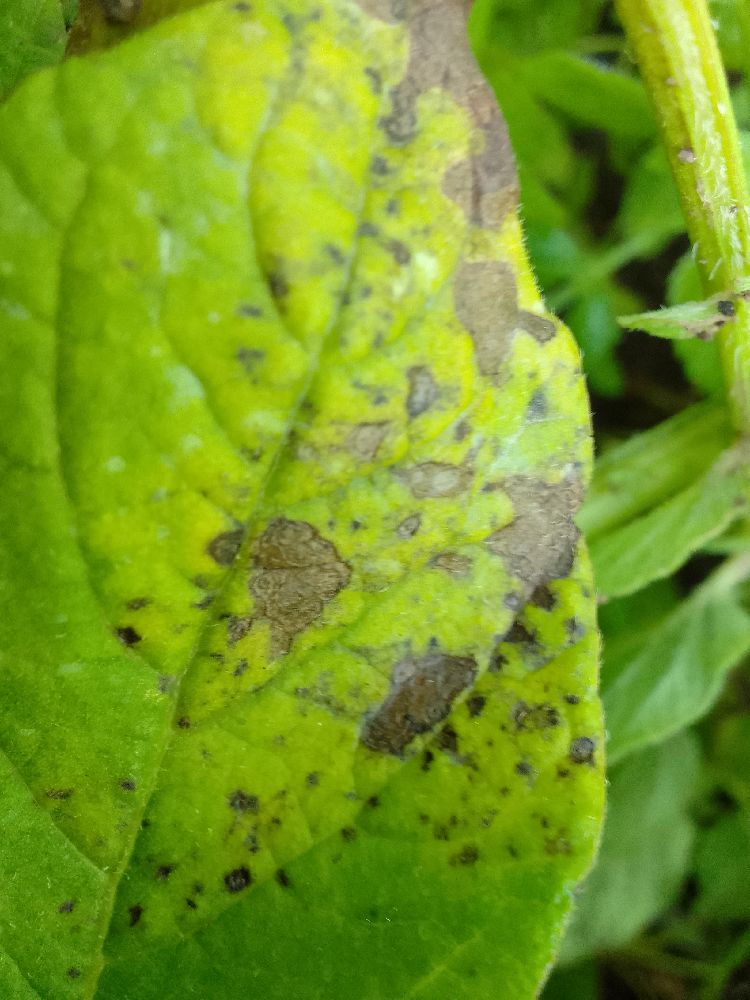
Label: Early blight